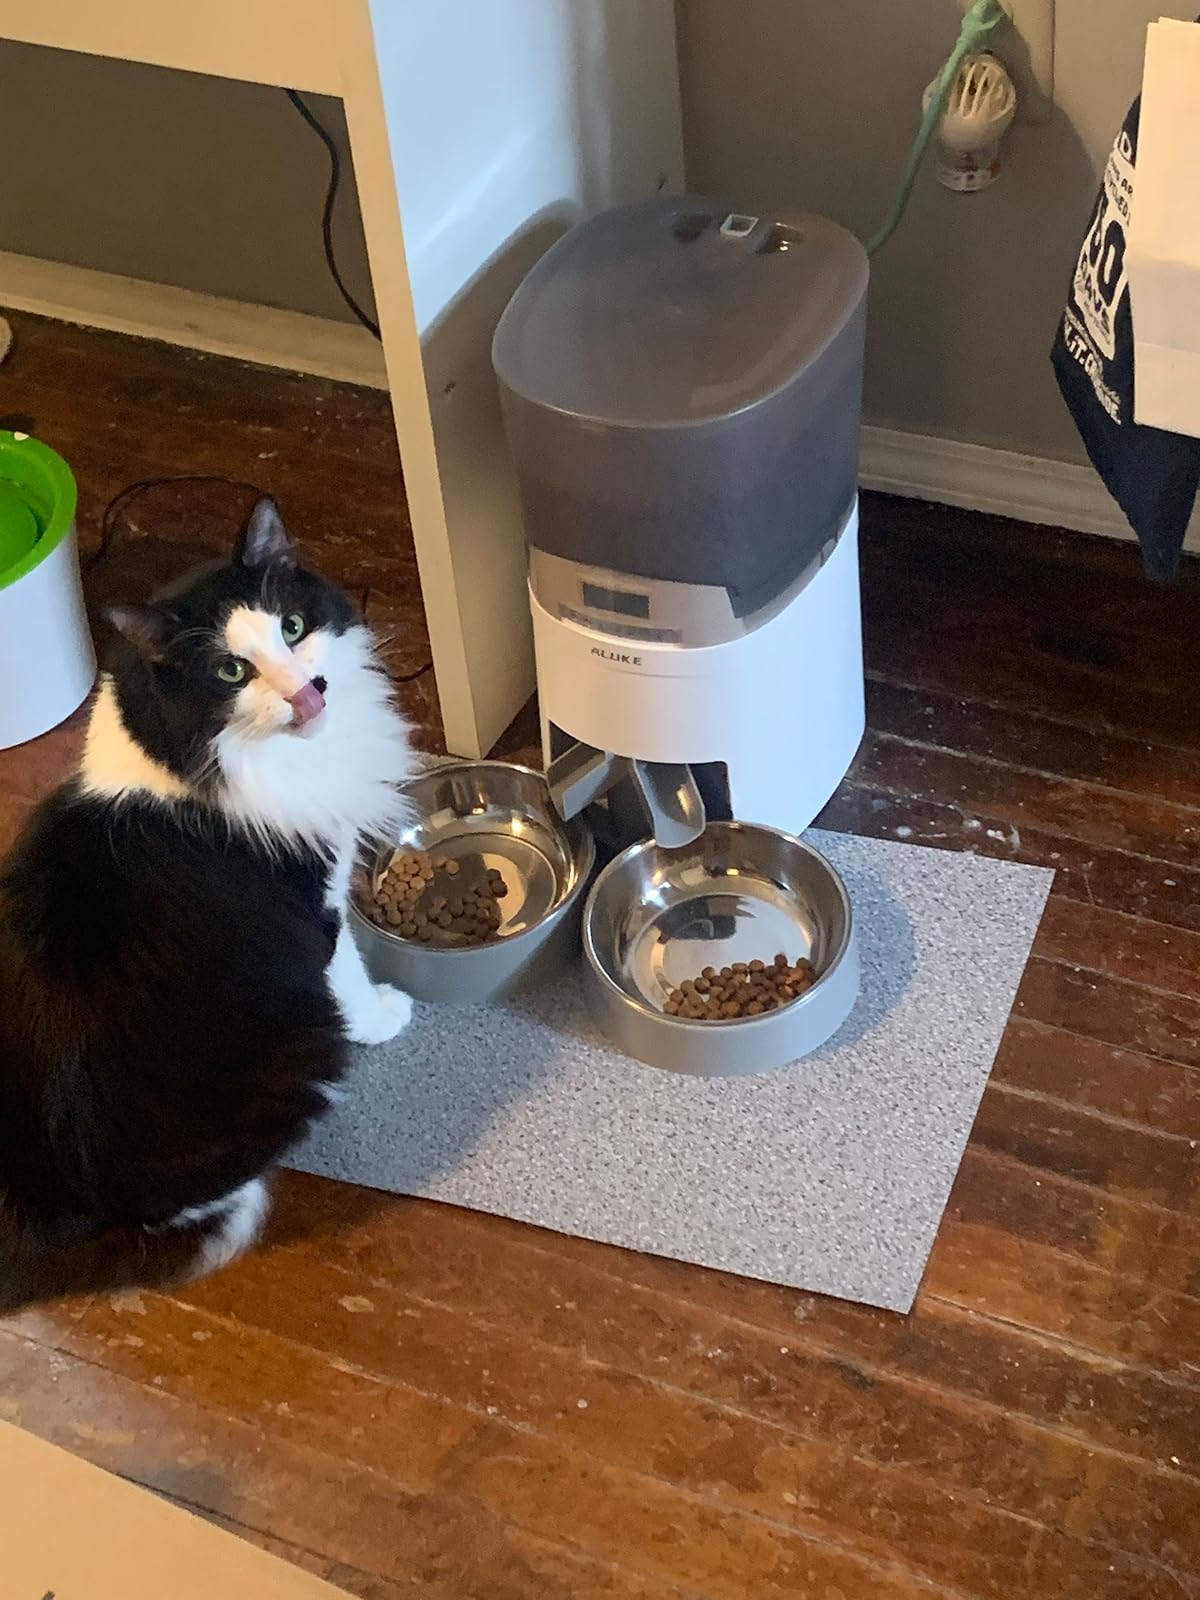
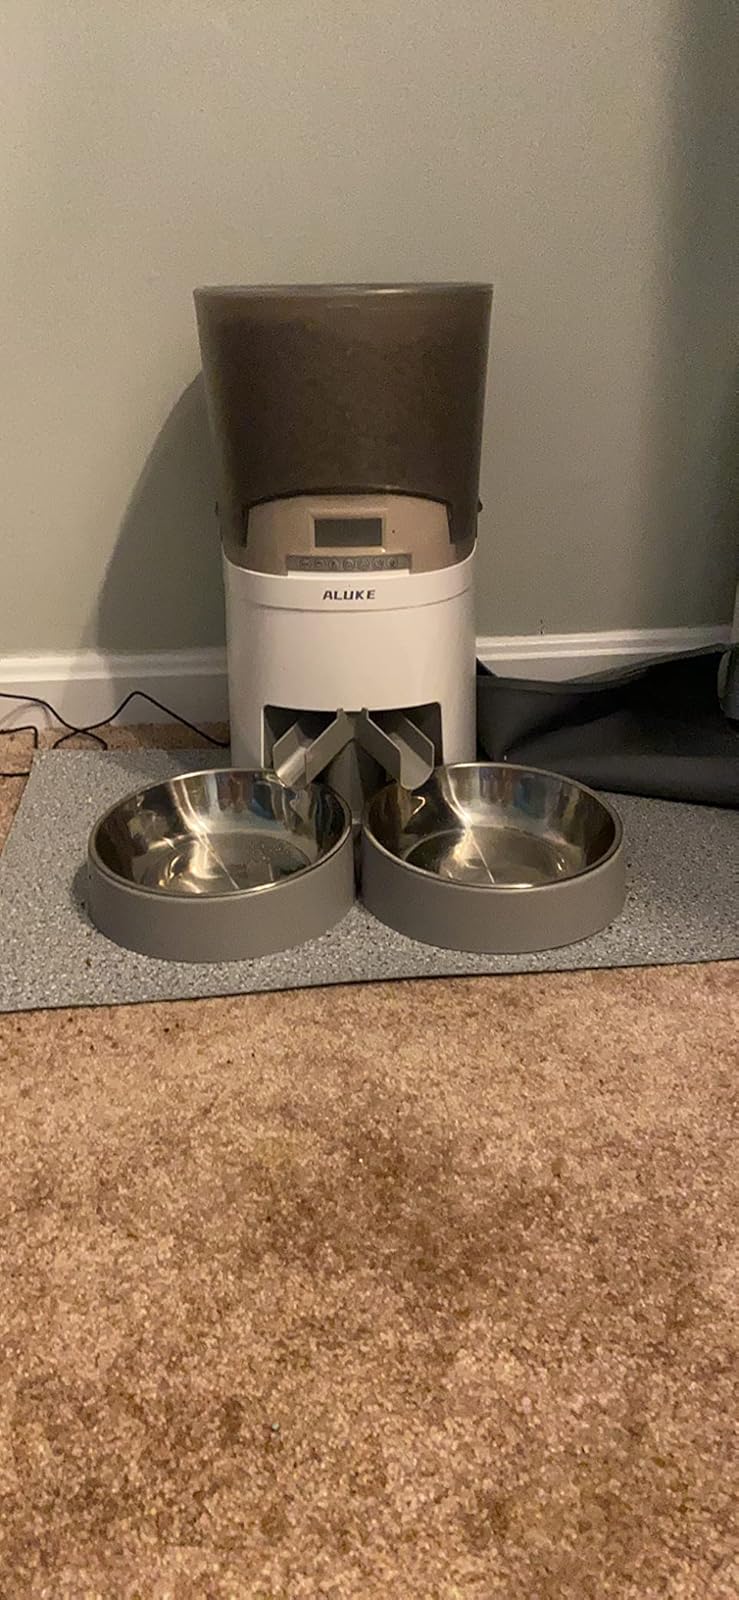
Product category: items_feeder
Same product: yes